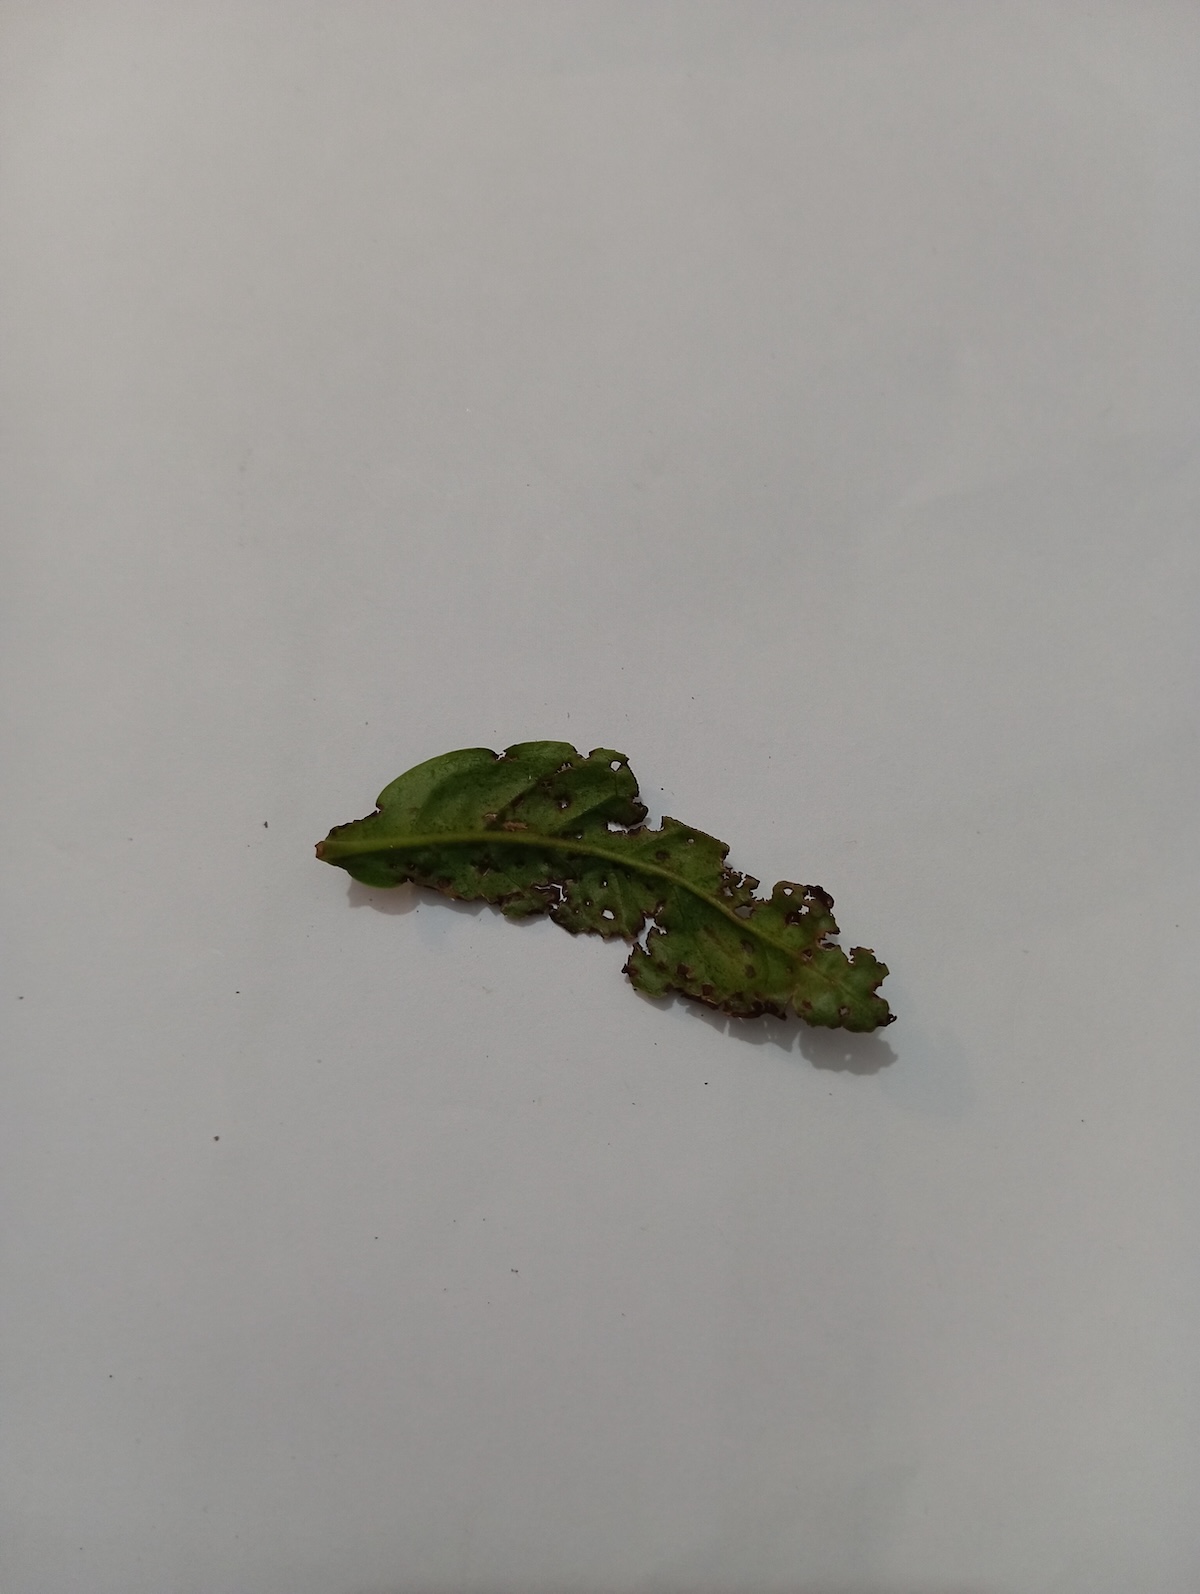
Label: Green mirid bug